Jayson Stanley

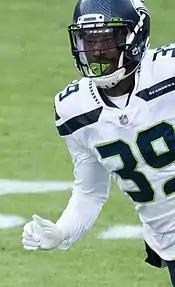
Stanley with the Seattle Seahawks in 2020

Jayson Kyle Stanley (born April 24, 1997) is an American football cornerback who is a free agent. He was signed by the Atlanta Falcons as an undrafted free agent in 2019 following his college football career with the Georgia Bulldogs.